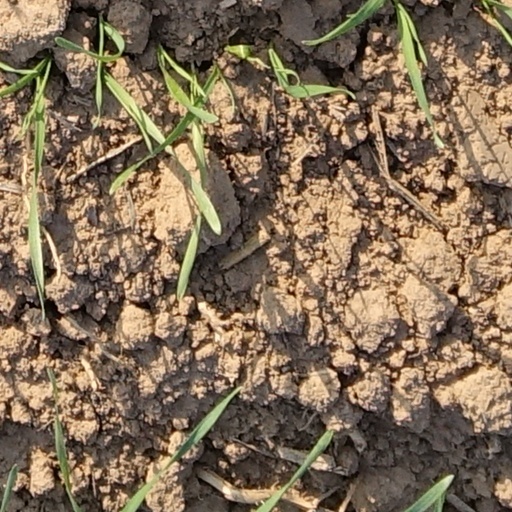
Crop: wheat